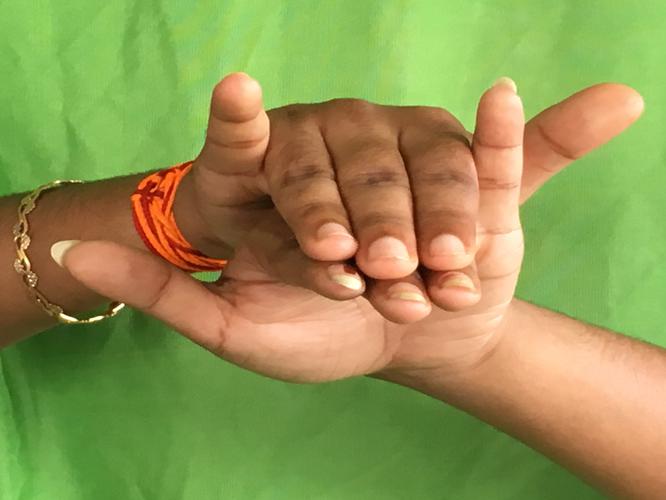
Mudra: Varaha
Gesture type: double_hand